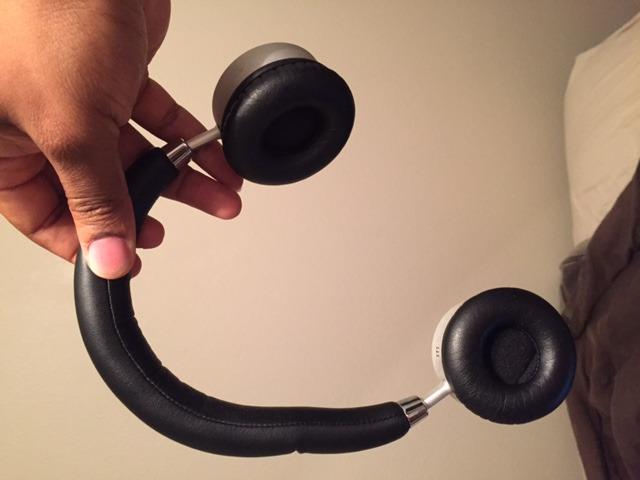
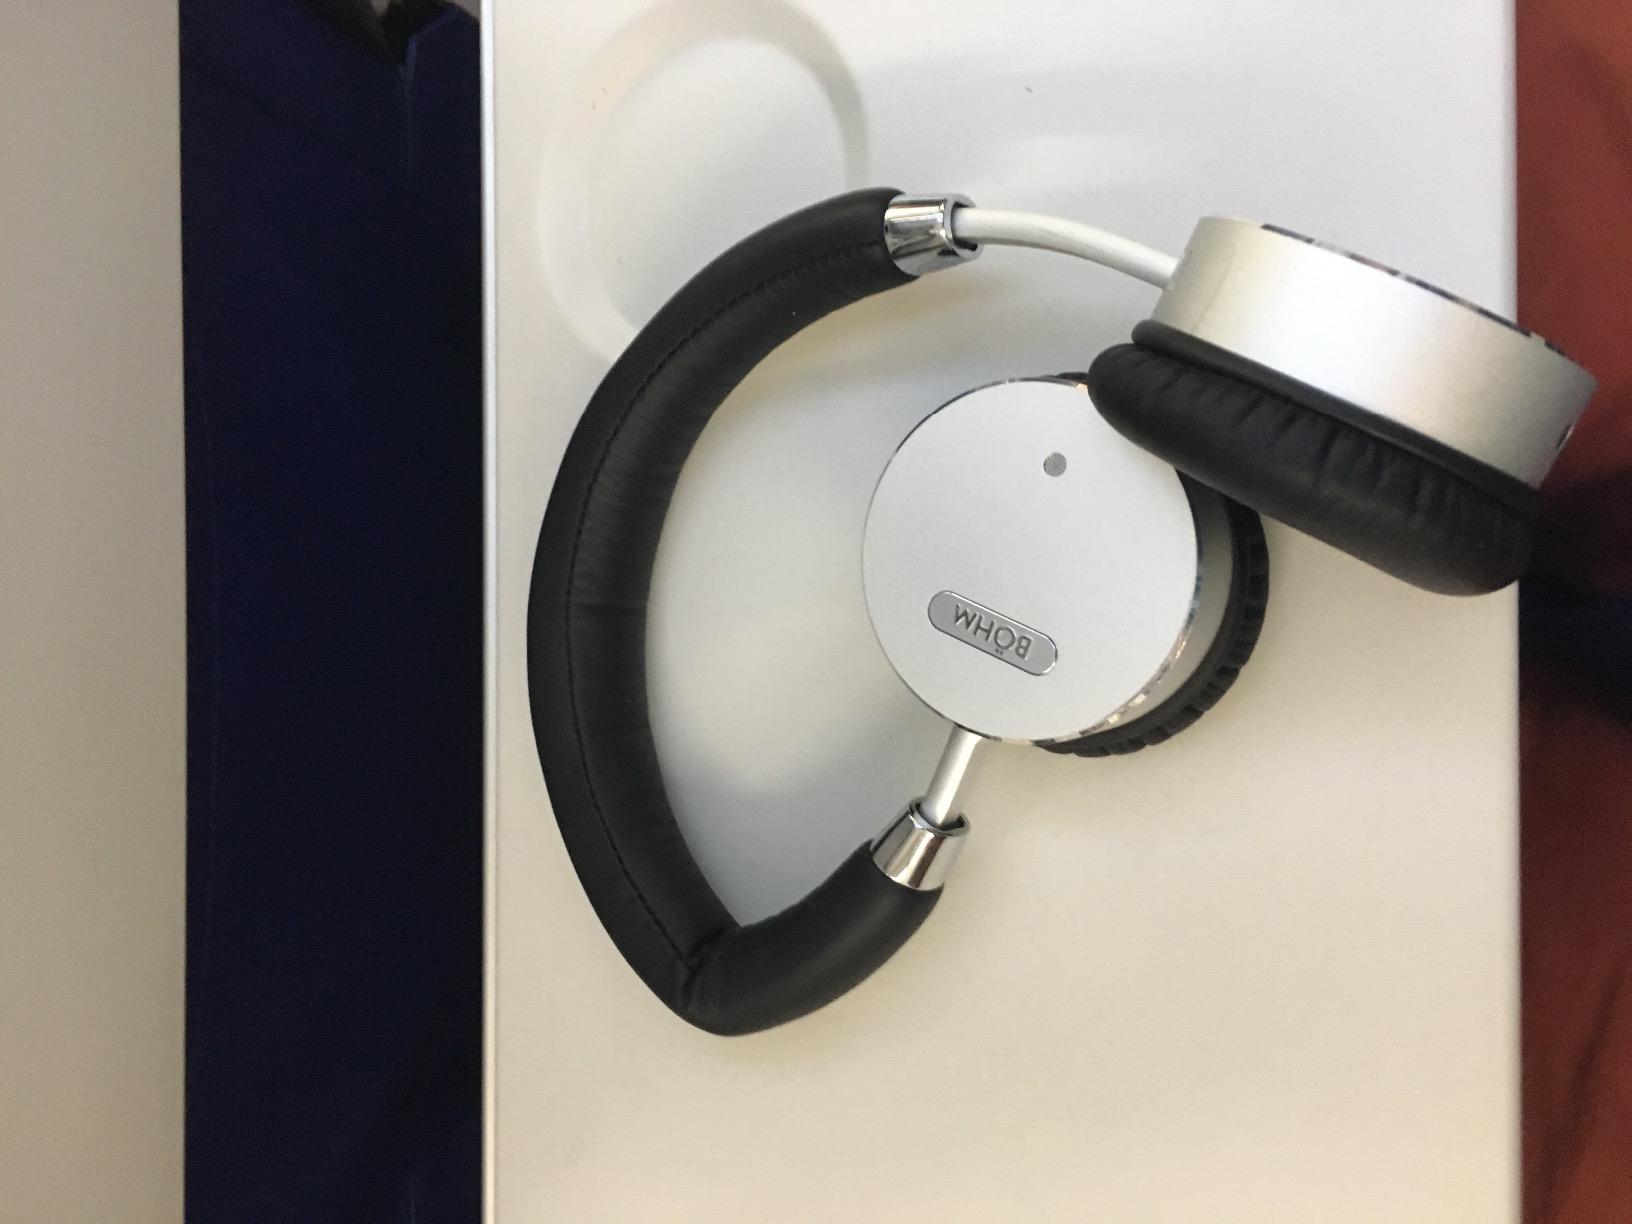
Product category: headphones
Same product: yes